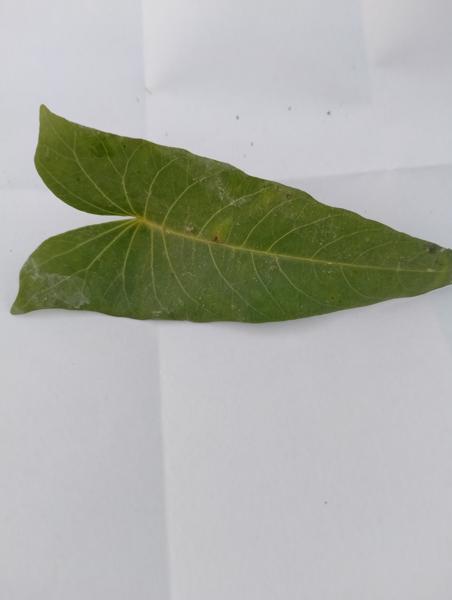
Weed species: Ipomoea aquatic